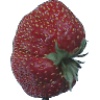
Label: Strawberry Wedge 1